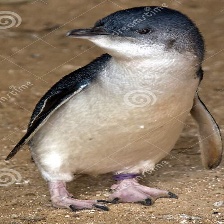
Species: FAIRY PENGUIN
Scientific name: EUDYPTULA MINOR
ImageNet parent category: king_penguin